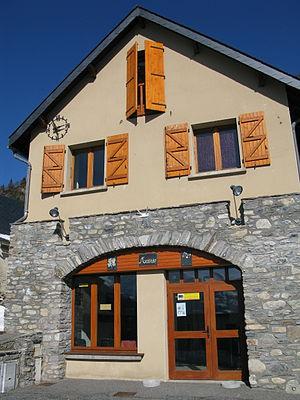
Grailhen - Mairie
Grailhen est une commune française située dans le département des Hautes-Pyrénées, en région Occitanie.